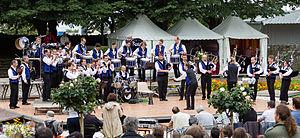
Le bagad Keriz lors du championnat national des bagadoù (deuxième catégorie) au FIL 2012.
L'hôtel Gabriel est un ensemble de bâtiments du XVIIIᵉ siècle situé dans l'Enclos du port à Lorient, en France. Ils sont l'œuvre de Jacques Gabriel, dans le cadre d'une commande passée par la compagnie perpétuelle des Indes pour la construction d'un siège des ventes de ses marchandises.